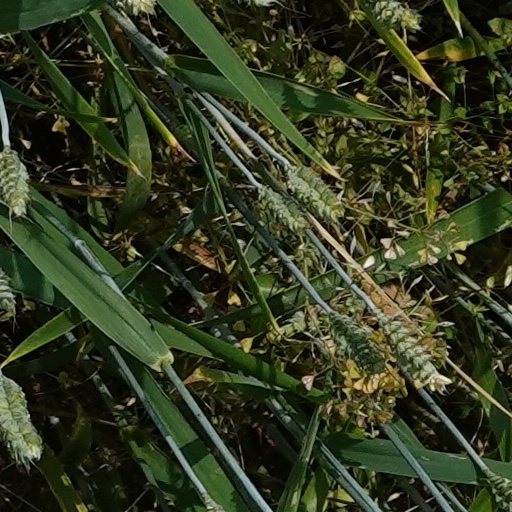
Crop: wheat